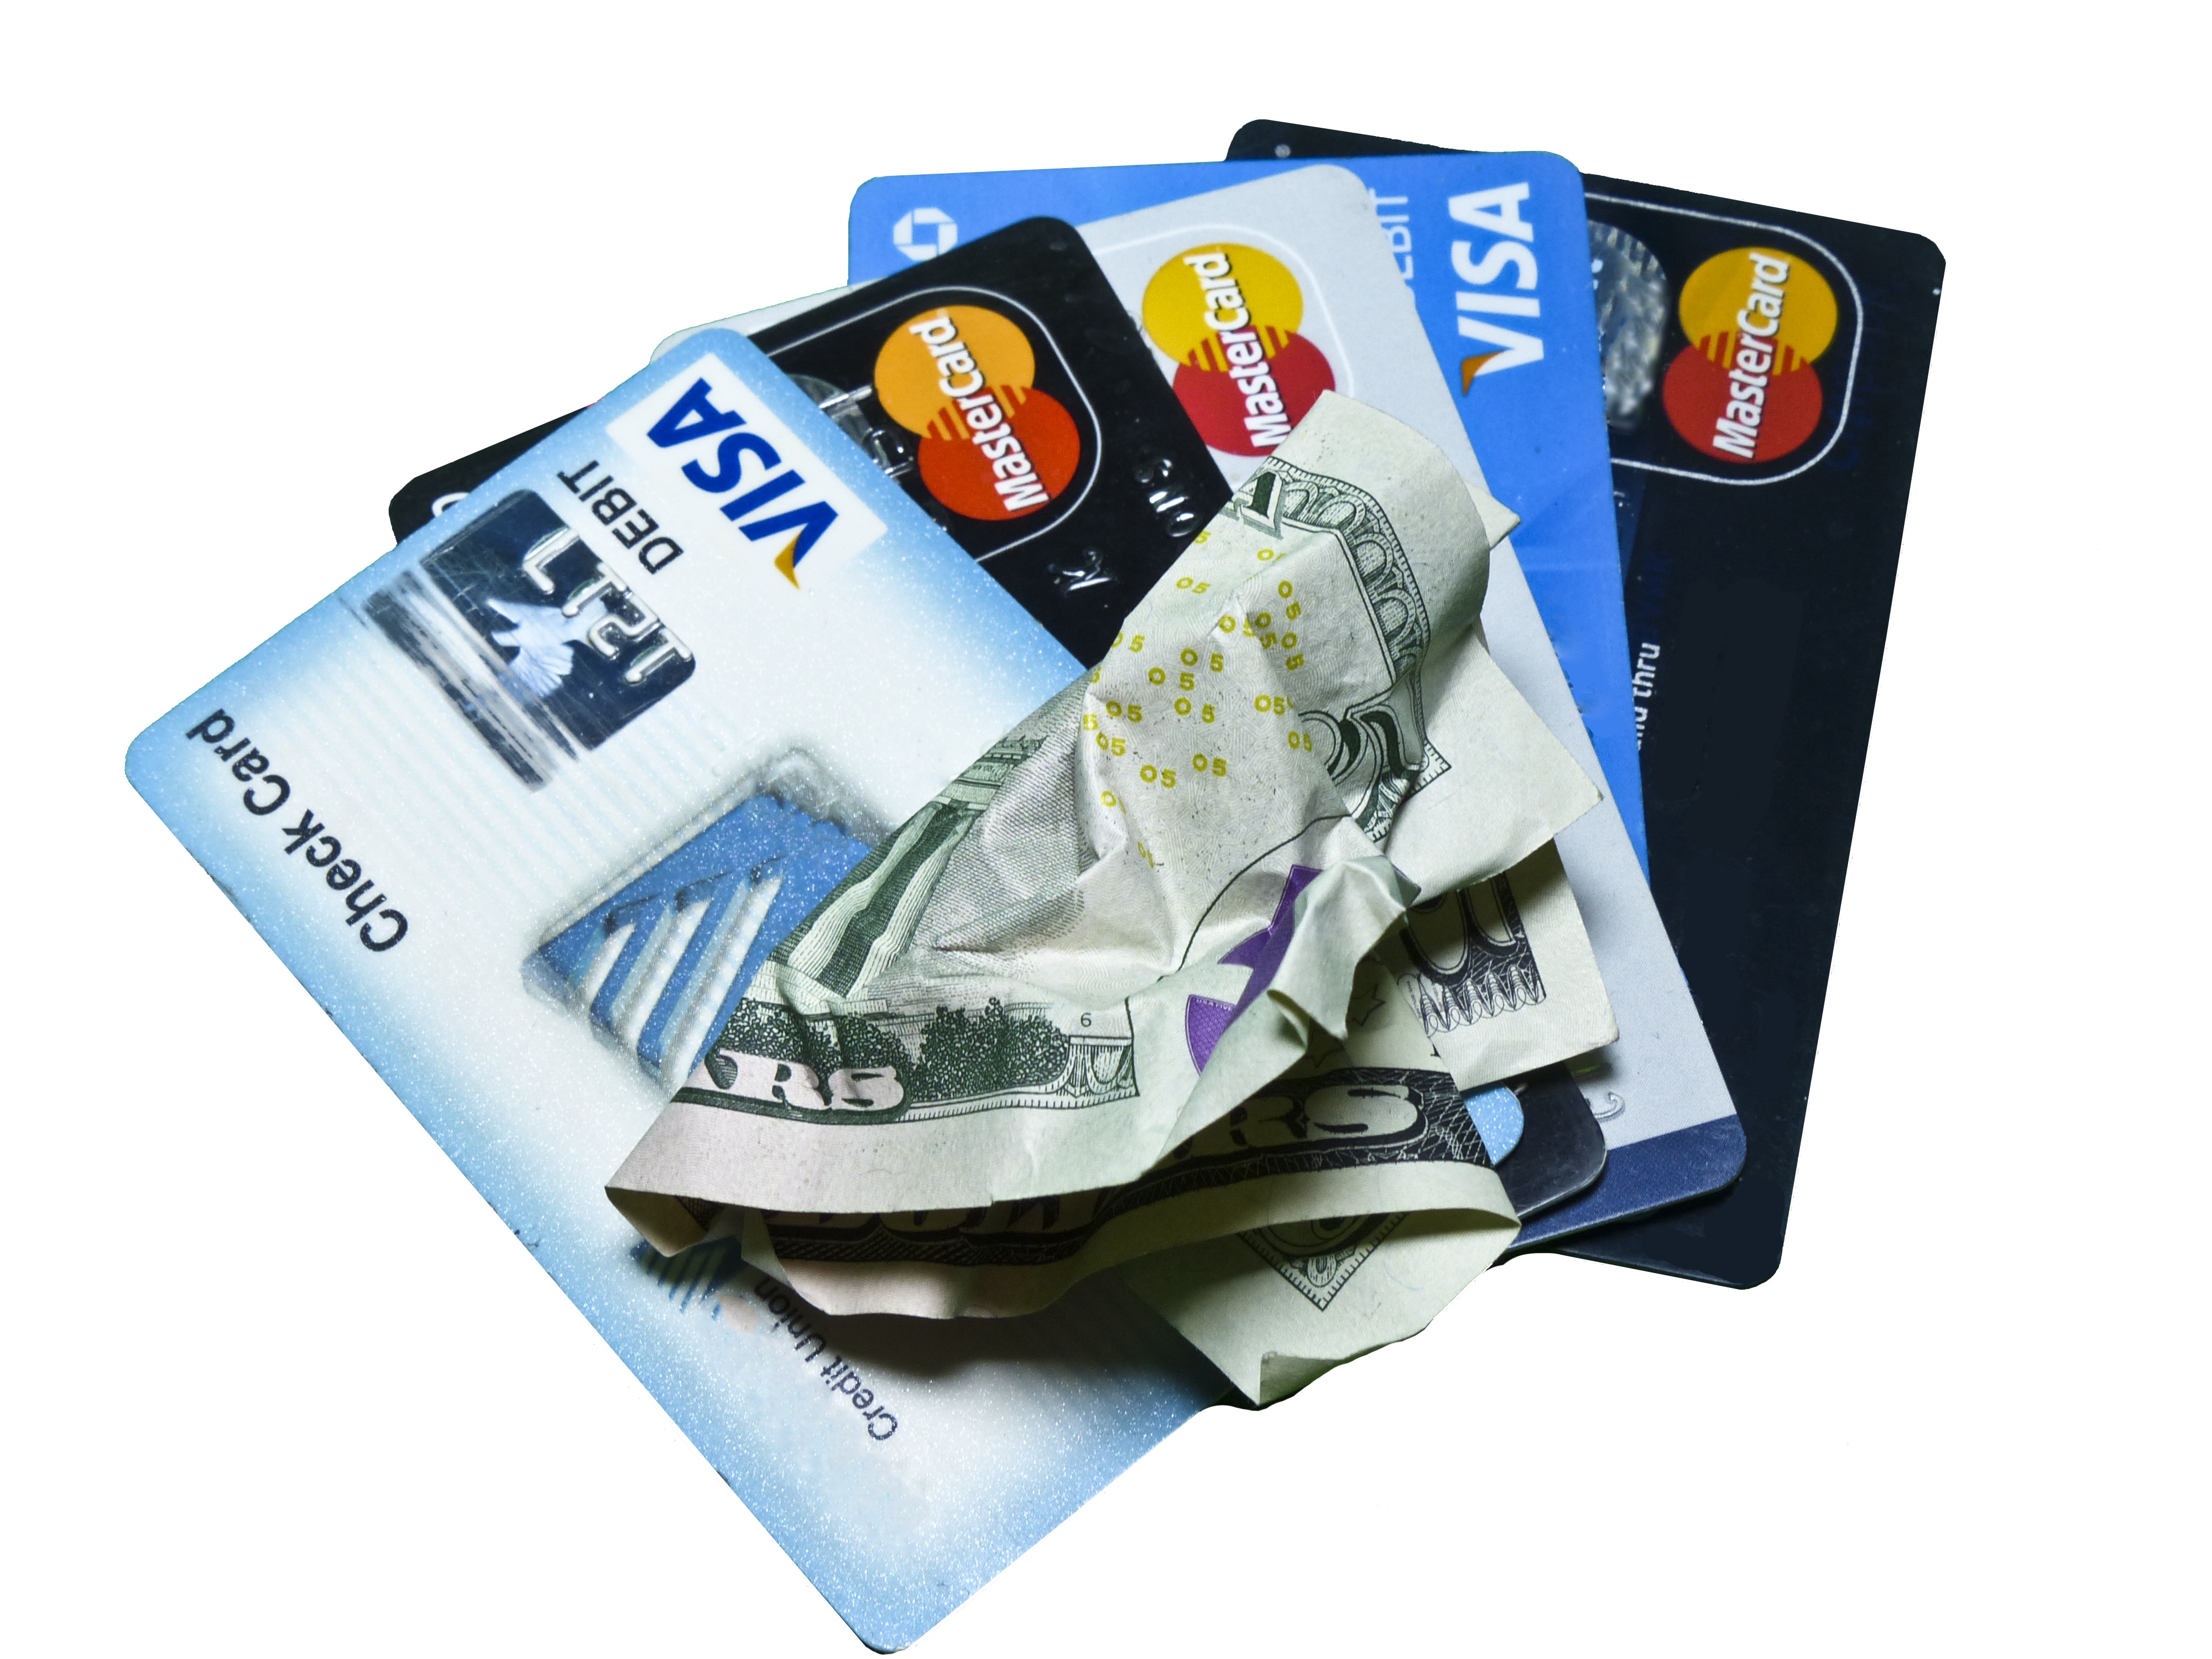
plastic, money, card, brand, product, cash, waste, currency, debt, credit, expensive, buy, document, loss, metaphor, payment, finance, visa, credit card, expense, pay, debit, paying